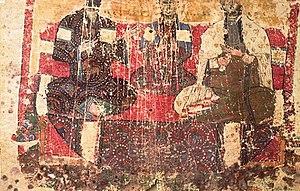
L'Arménie byzantine est le nom donné aux territoires de l'Arménie sous contrôle byzantin. D'abord organisé en provinces puis en thèmes, ce territoire a été par deux fois sous contrôle impérial avec une période intermédiaire de domination arabe commençant au milieu du VIIᵉ siècle et se terminant au IXᵉ siècle. Traditionnellement située à l'extrémité est de l'Anatolie et à la frontière entre les mondes arabe et perse, l'Arménie byzantine est une zone tampon importante entre l'Islam et la chrétienté. La pression militaire exercée par les Byzantins, les Arabes et les Perses sassanides a souvent menacé la stabilité de la région, ce qui n'a pas empêché ce peuple de conserver sa langue, sa culture et sa religion unique. Géographiquement, la région est située au sud du Caucase, comprise entre le lac de Van et le lac Sevan. S'étendant de la mer Caspienne jusqu'à la Cappadoce. Cette même région est caractérisée par des plateaux montagneux, ce qui a pu contribuer au développement d'un pouvoir décentralisé. l'Arménie byzantine disparaît après la bataille de Manzikert en 1071, date de la perte de contrôle de ces territoires par les Byzantins.